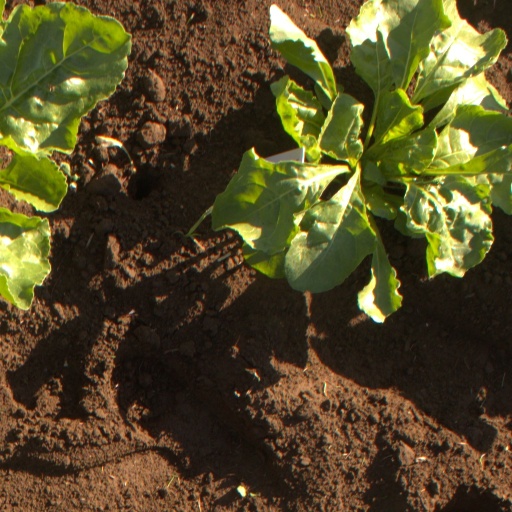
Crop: sugar beet